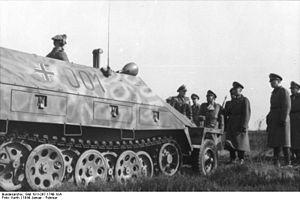
Le massacre d'Ascq est un massacre commis pendant la Seconde Guerre mondiale dans le village français d'Ascq par des troupes de la Waffen SS.